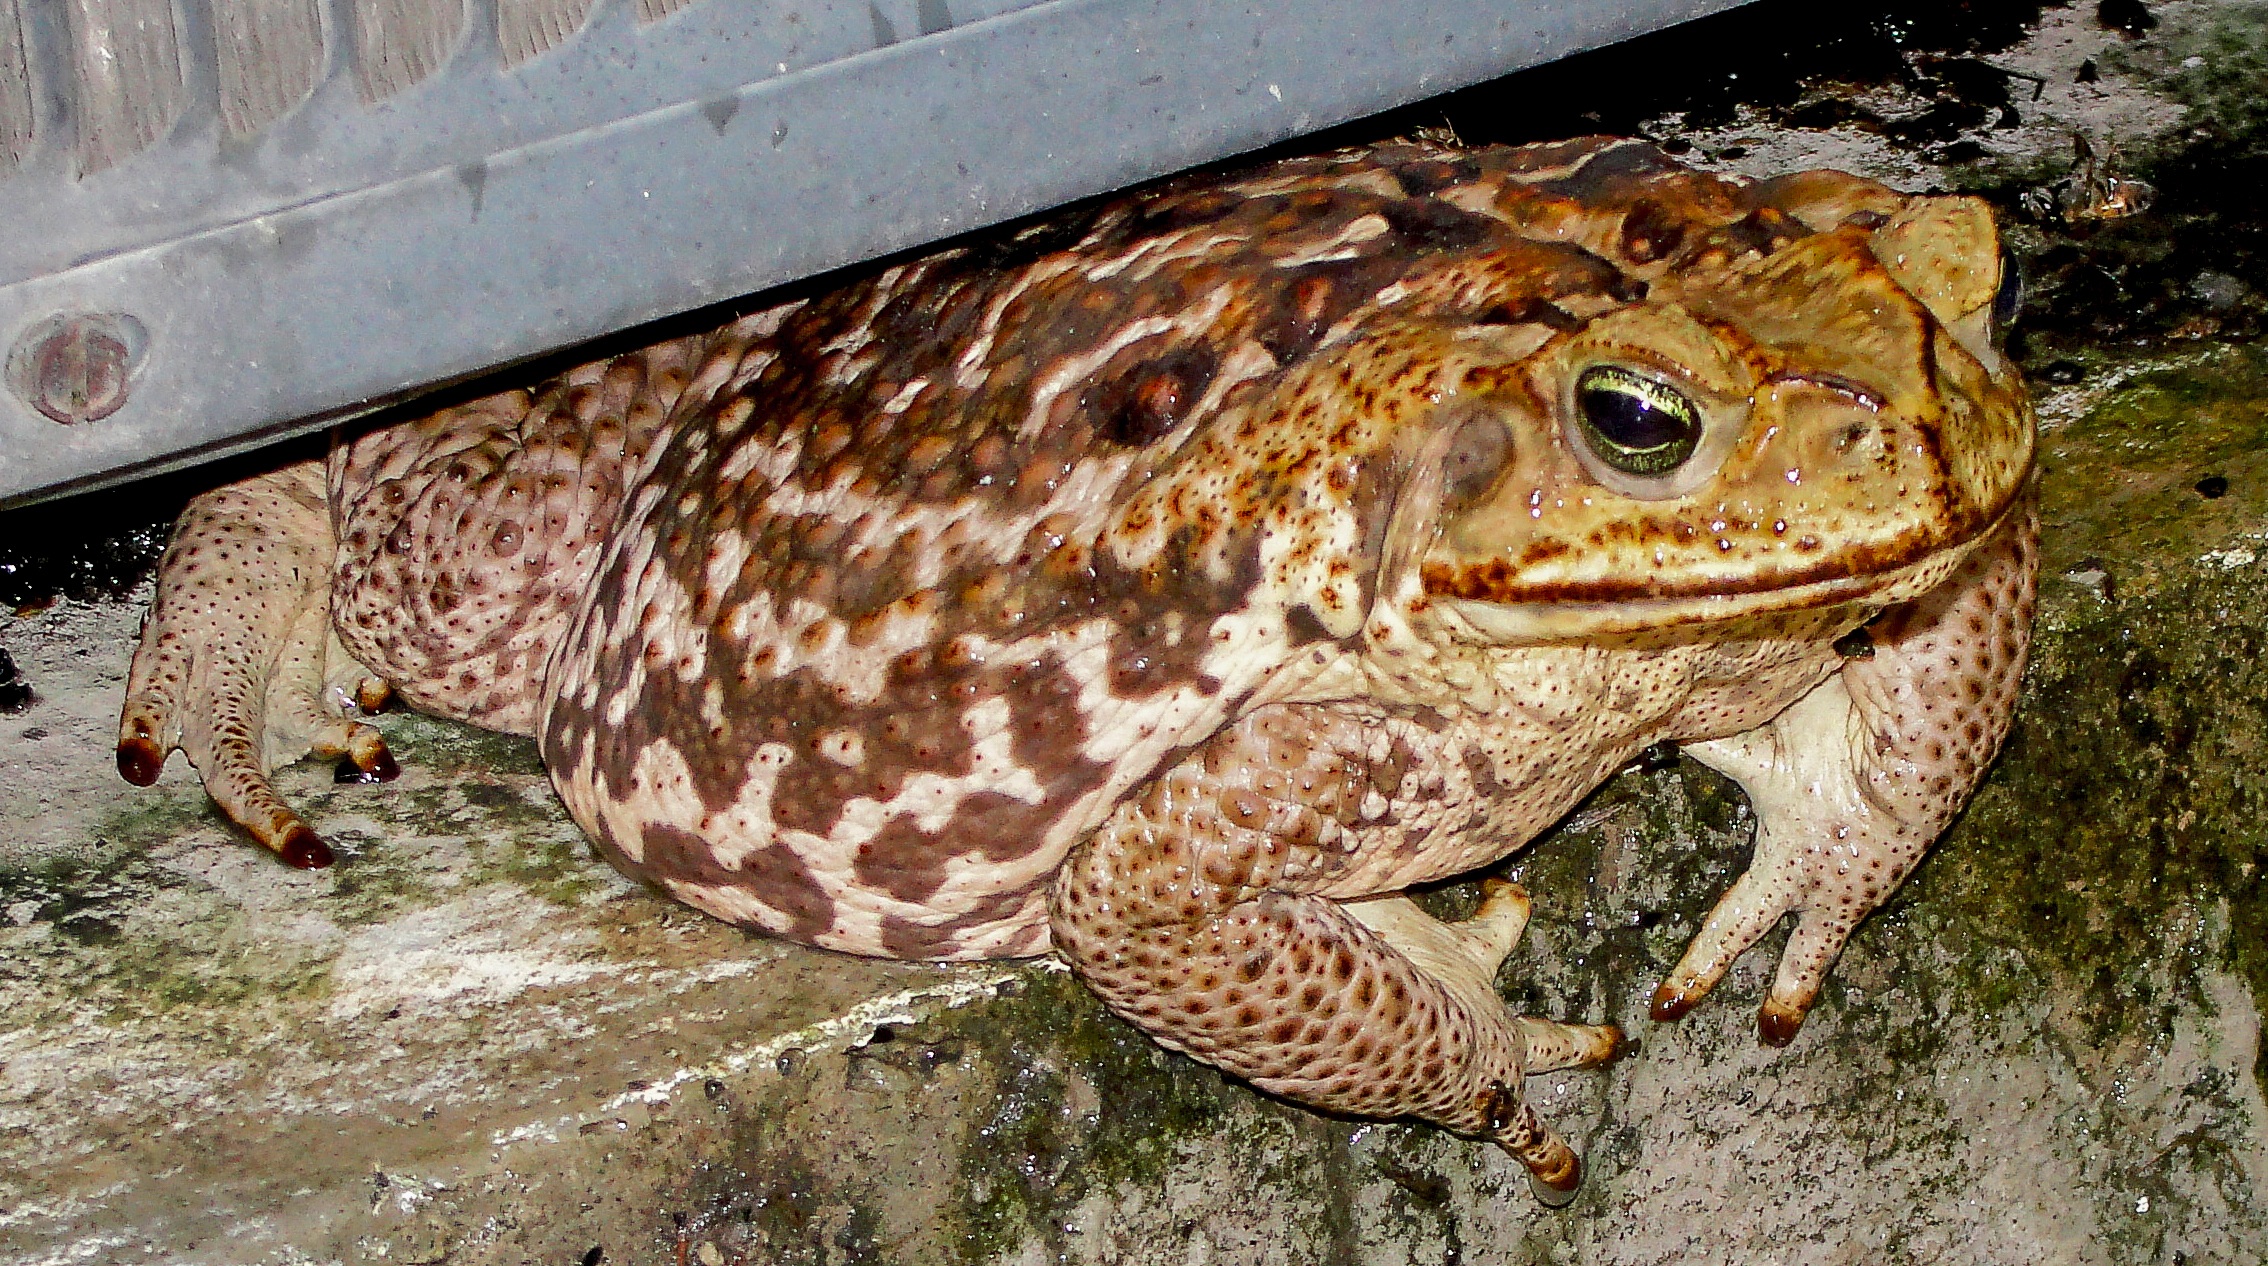
nature, animal, wildlife, frog, toad, amphibian, fauna, vertebrate, amphibious, bullfrog, ranidae, bufonidos